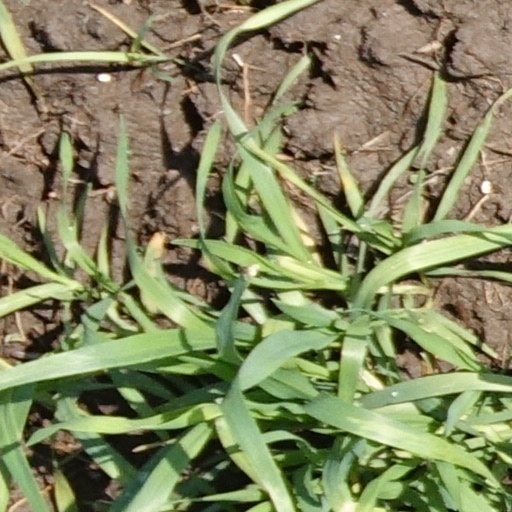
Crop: wheat